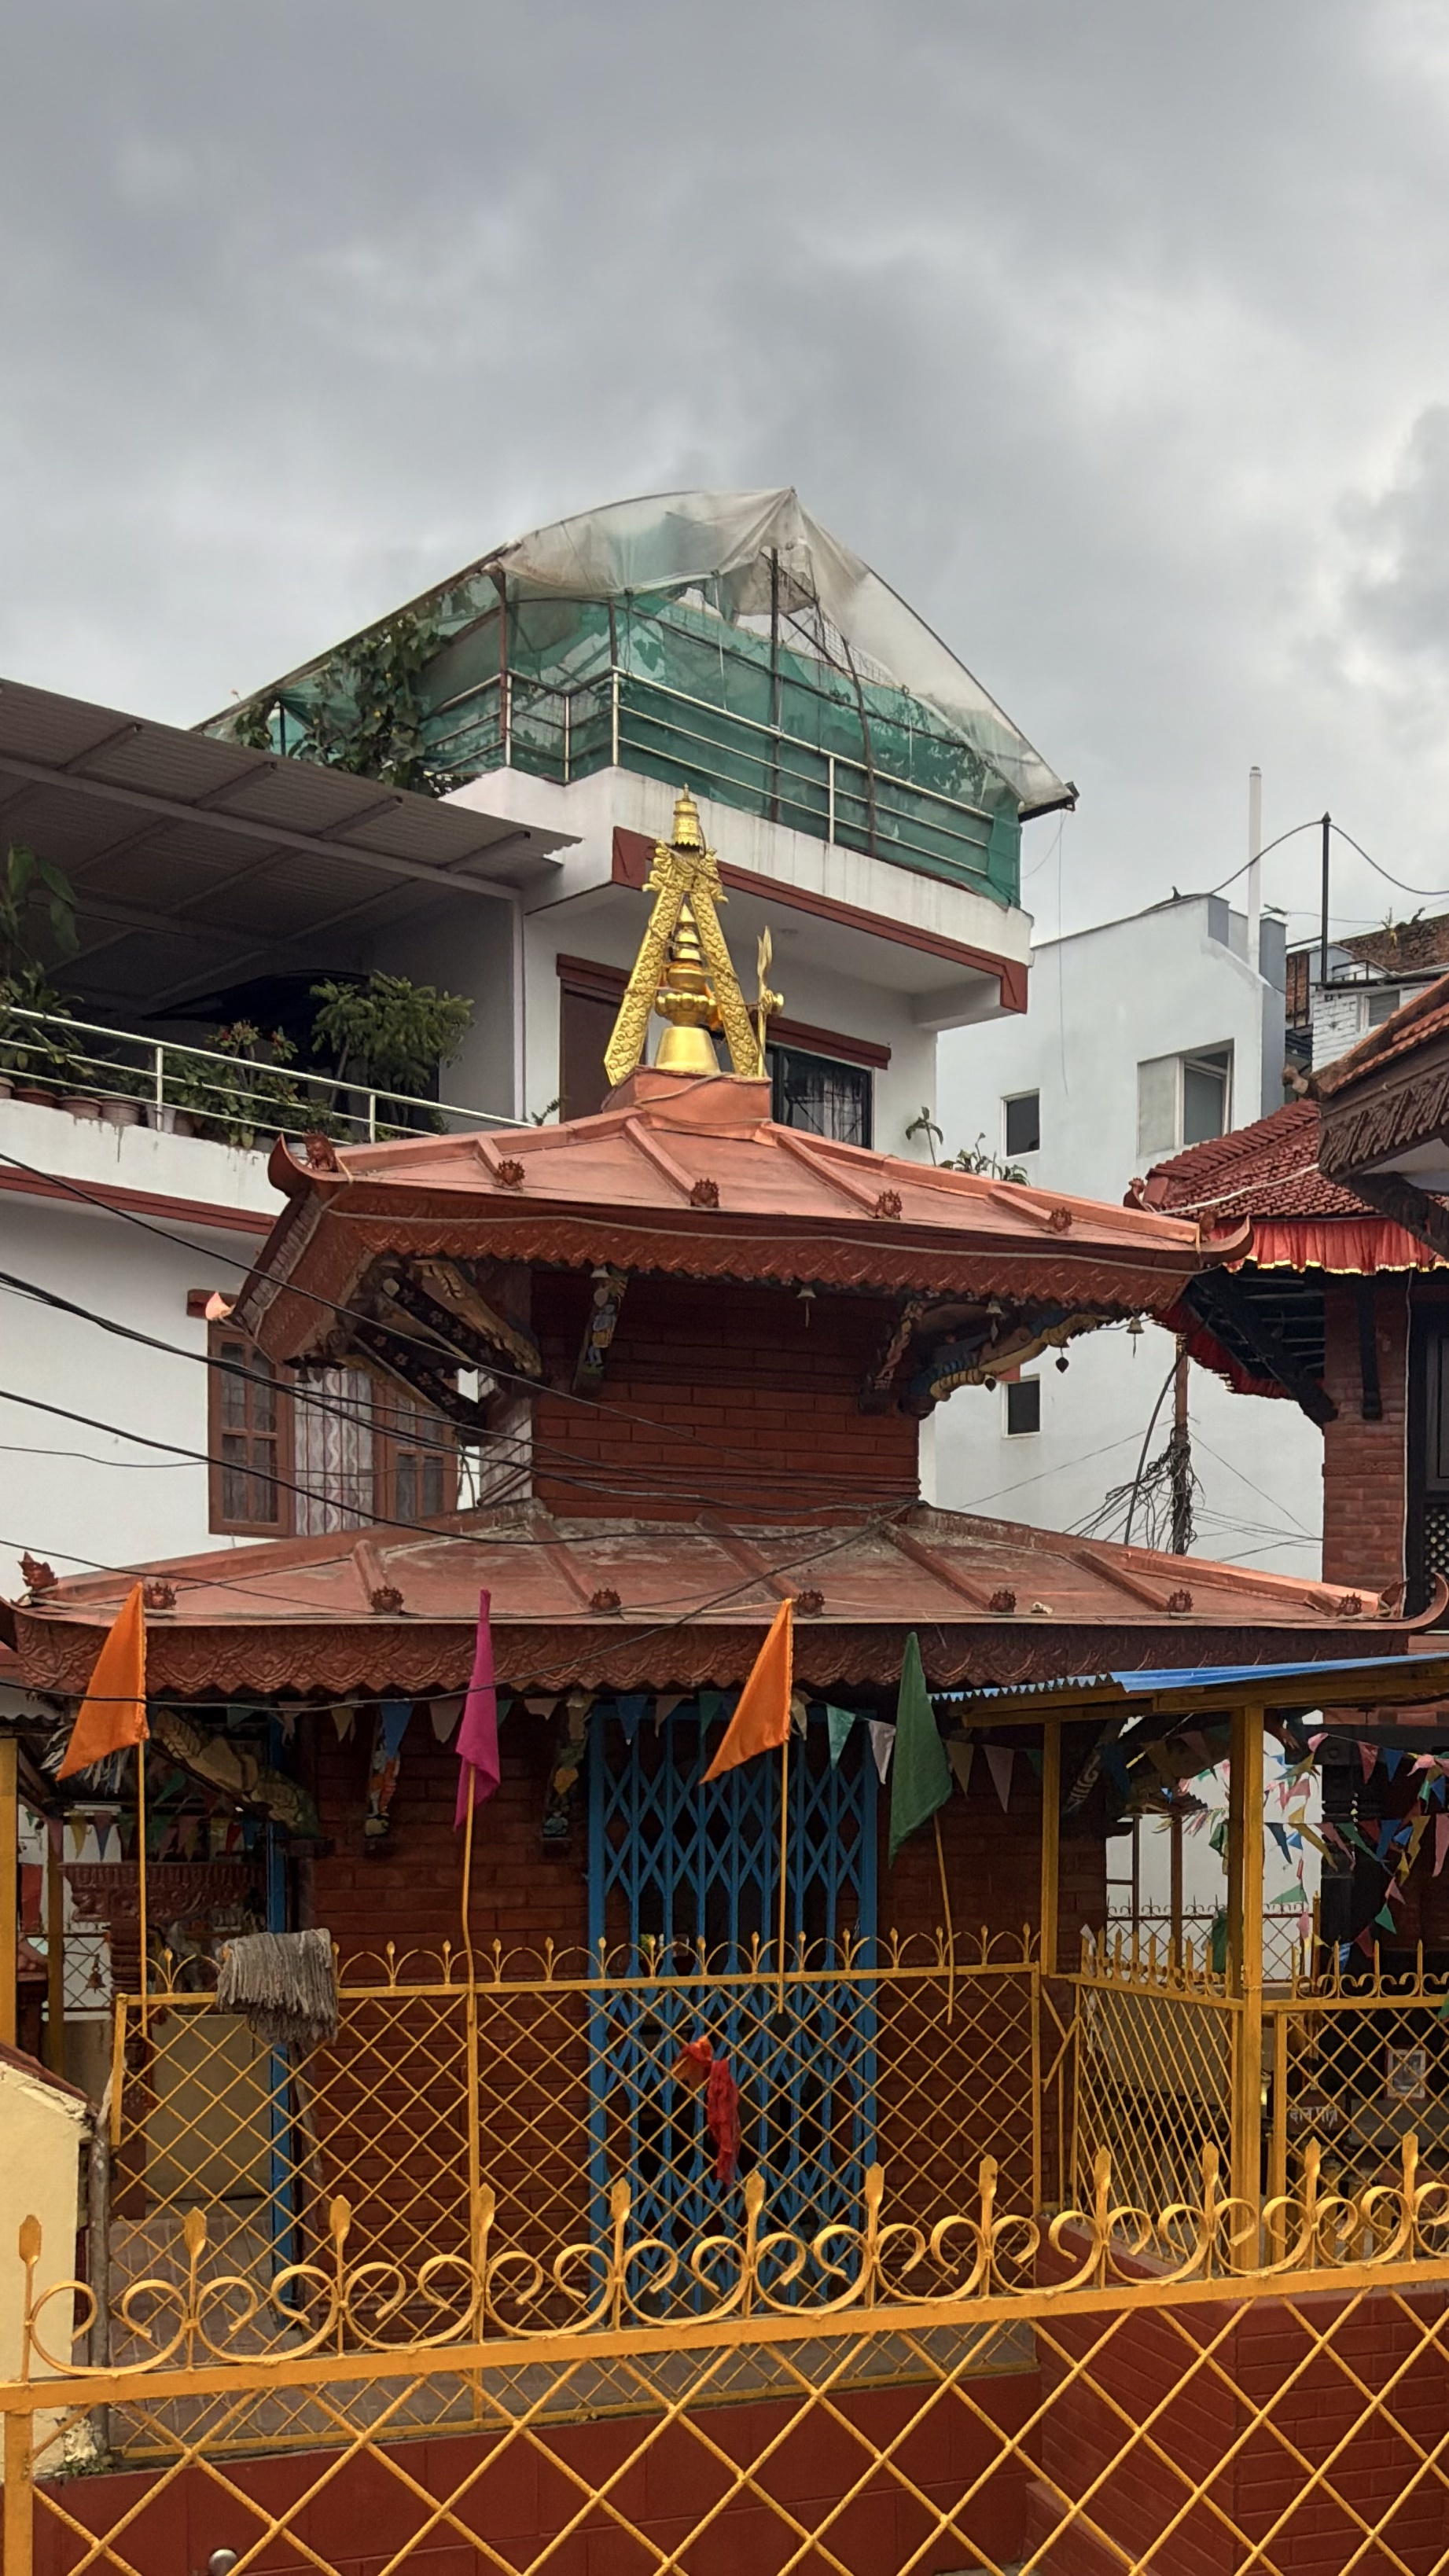
Heritage site: Prakashashwor_Mahadev_Temple